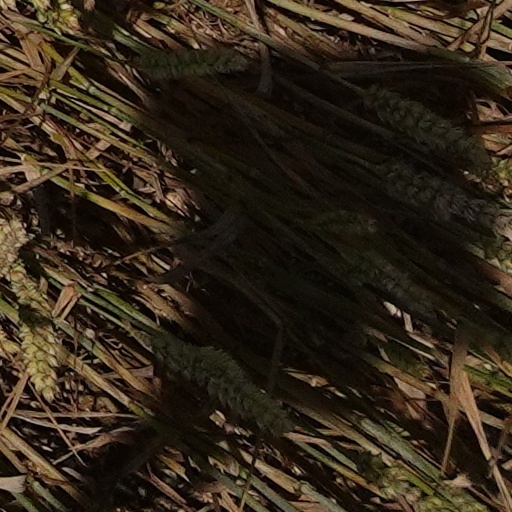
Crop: wheat